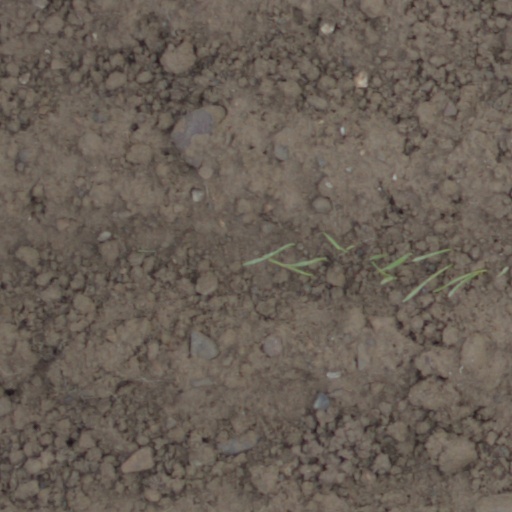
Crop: wheat